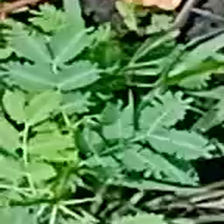
Weed species: Dwarf_cassia_(Chamaecrista pumila)